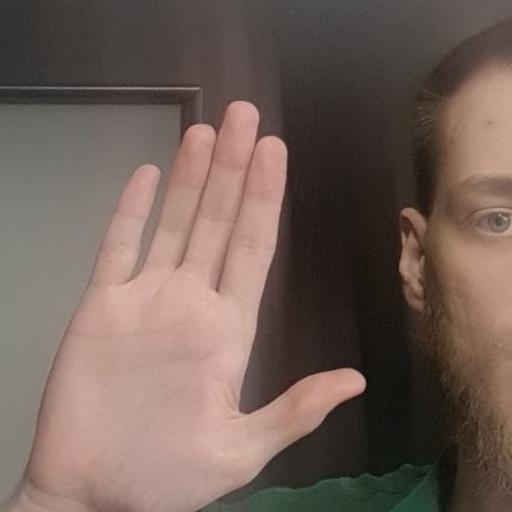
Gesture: palm